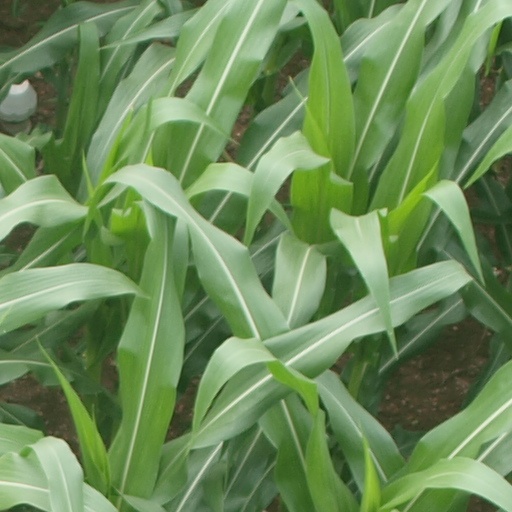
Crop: maize; corn